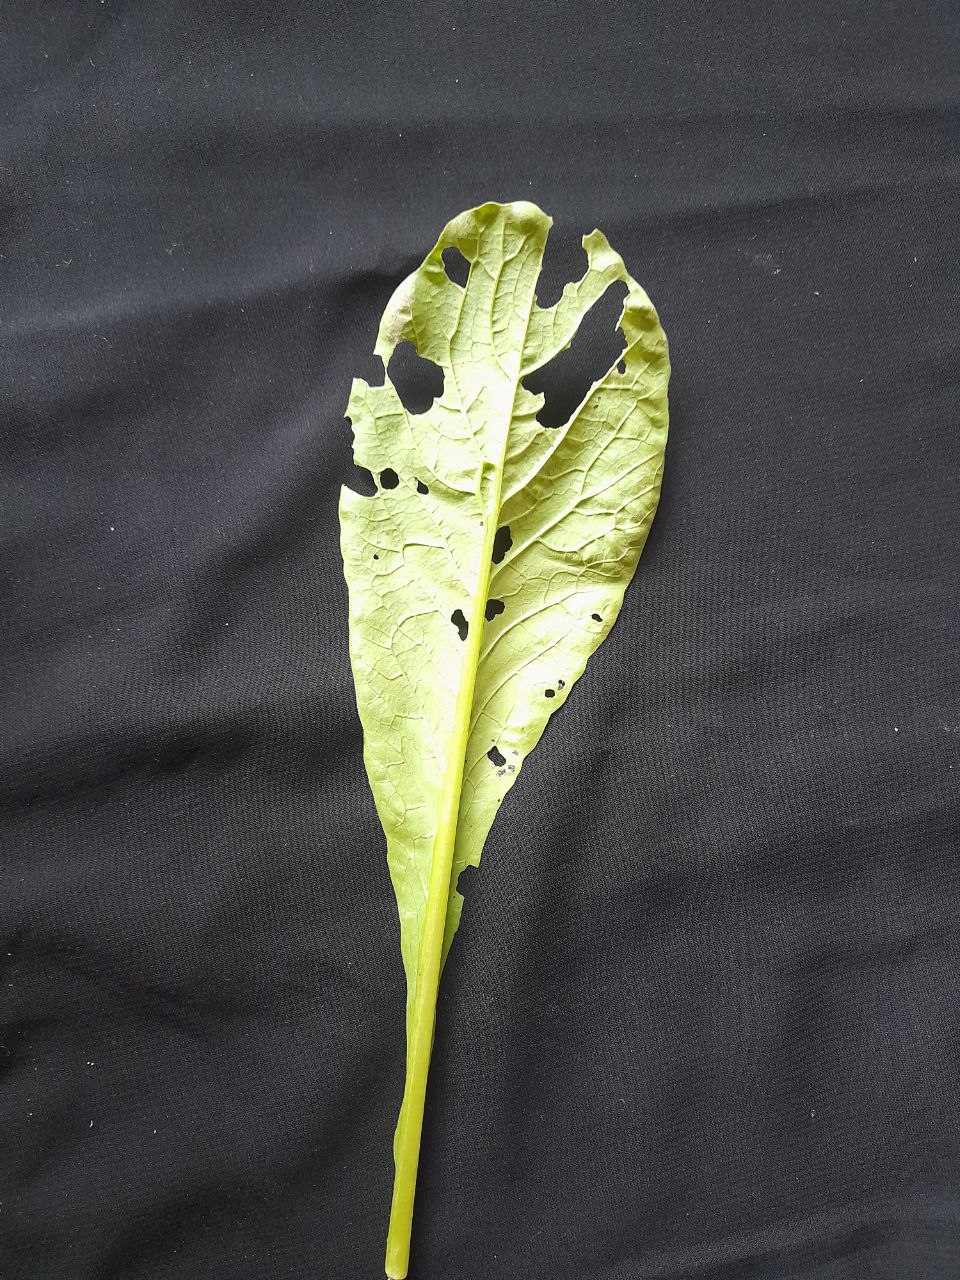
Label: flea beetle